Foreign relations of the African Union

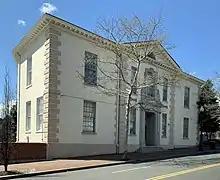
African Union Representational Mission to the U.S. in Washington, D.C.

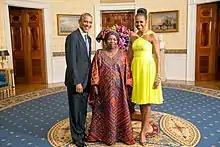
Barack Obama greets Nkosazana Clarice Dlamini Zuma, Chairman of the African Union, Blue Room during a U.S.–Africa Leaders Summit dinner at the White House, Aug. 5, 2014. White House photo by Amanda Lucidon.

The African Union maintains special diplomatic representation with the United States, European Union, and as of 2022 has plans for a mission to the People's Republic of China. In 2011, the United States Mission to the African Union donated a state of the art multimedia box to the cash-starved African Union in a formal ceremony, in which they also presented new interns who will be trained to use it.